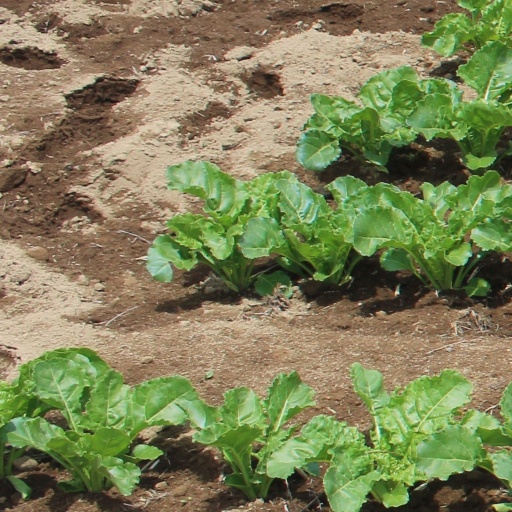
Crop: sugar beet